Camille Cottin

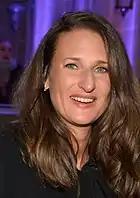
Cottin in 2016

In 2013, she played the main role in "Connasse" on Canal+ produced by Silex Films, a series consisting of sketches in candid camera of less than two minutes each. Written by Noémie Saglio and Éloïse Lang, the episodes were broadcast on "Le Grand Journal" and became available on DVD from 4 March 2014. She later appeared in the film based on the series titled "The Parisian Bitch, Princess of Hearts", released in 2015.